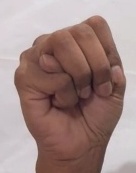
ASL sign: M